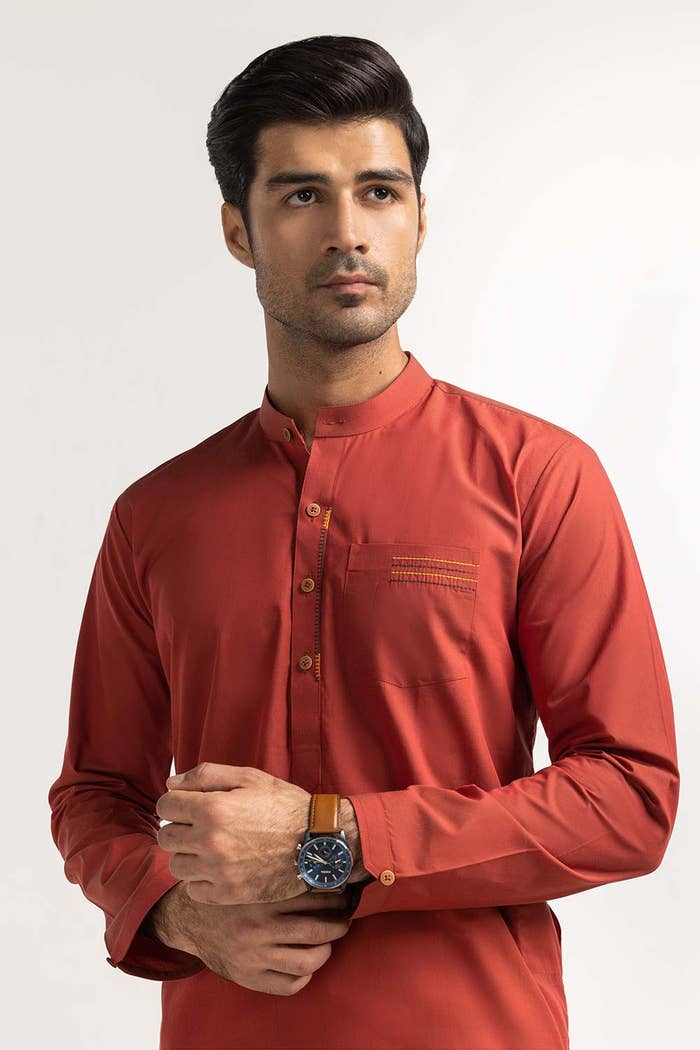
red kurta shirt